Peacekeeping

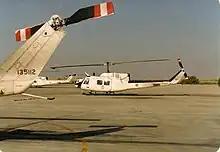
Canadian CH135 Twin Hueys assigned to the Multinational Force and Observers non-UN peacekeeping force, at El Gorah, Sinai, Egypt, 1989.

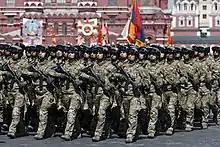
Members of the Azerbaijani peacekeeping forces in full combat uniform during the 2020 Moscow Victory Day Parade.

Not all international peacekeeping forces have been directly controlled by the United Nations. In 1981, an agreement between Israel and Egypt formed the Multinational Force and Observers, which continues to monitor the Sinai Peninsula.